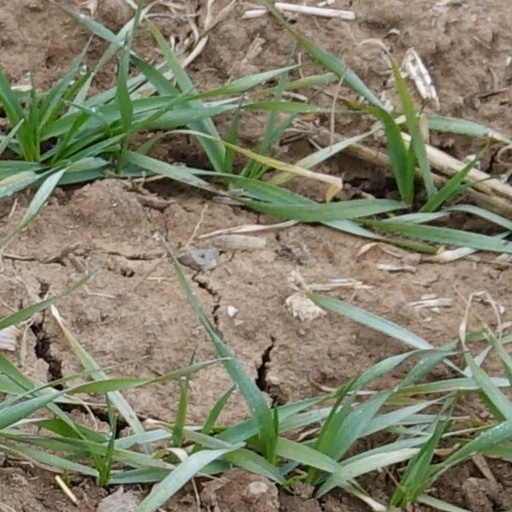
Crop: wheat